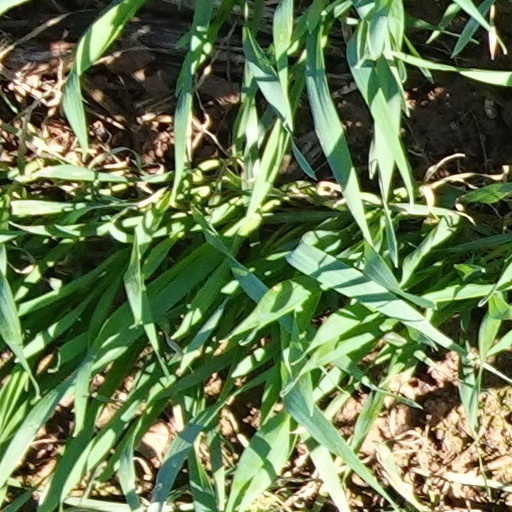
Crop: wheat